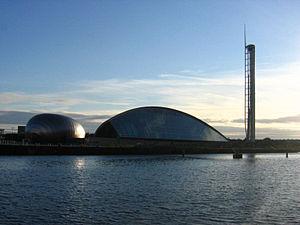
La Tour de Glasgow est un édifice high-tech autoportant situé sur la rive sud de la rivière Clyde à Glasgow en Écosse. Elle fait partie du complexe des sciences et techniques de Glasgow avec le cinéma IMAX, le Science Mall édifiés sur le même site et le parc éolien de Whitelee. La tour avec ses 127 mètres de haut est entrée dans le Livre Guinness des records en étant la plus haute du monde capable de pivoter sur 360 degrés.